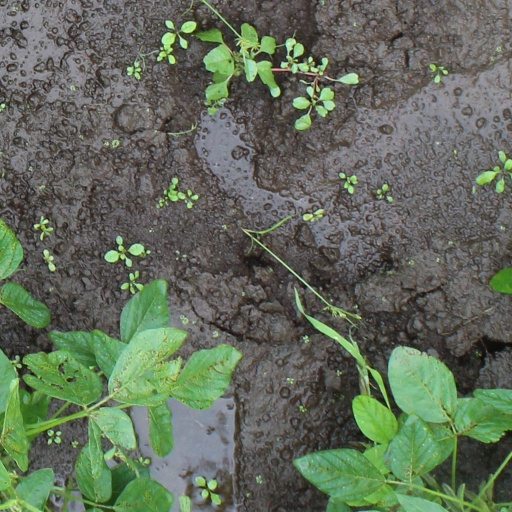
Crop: soybean